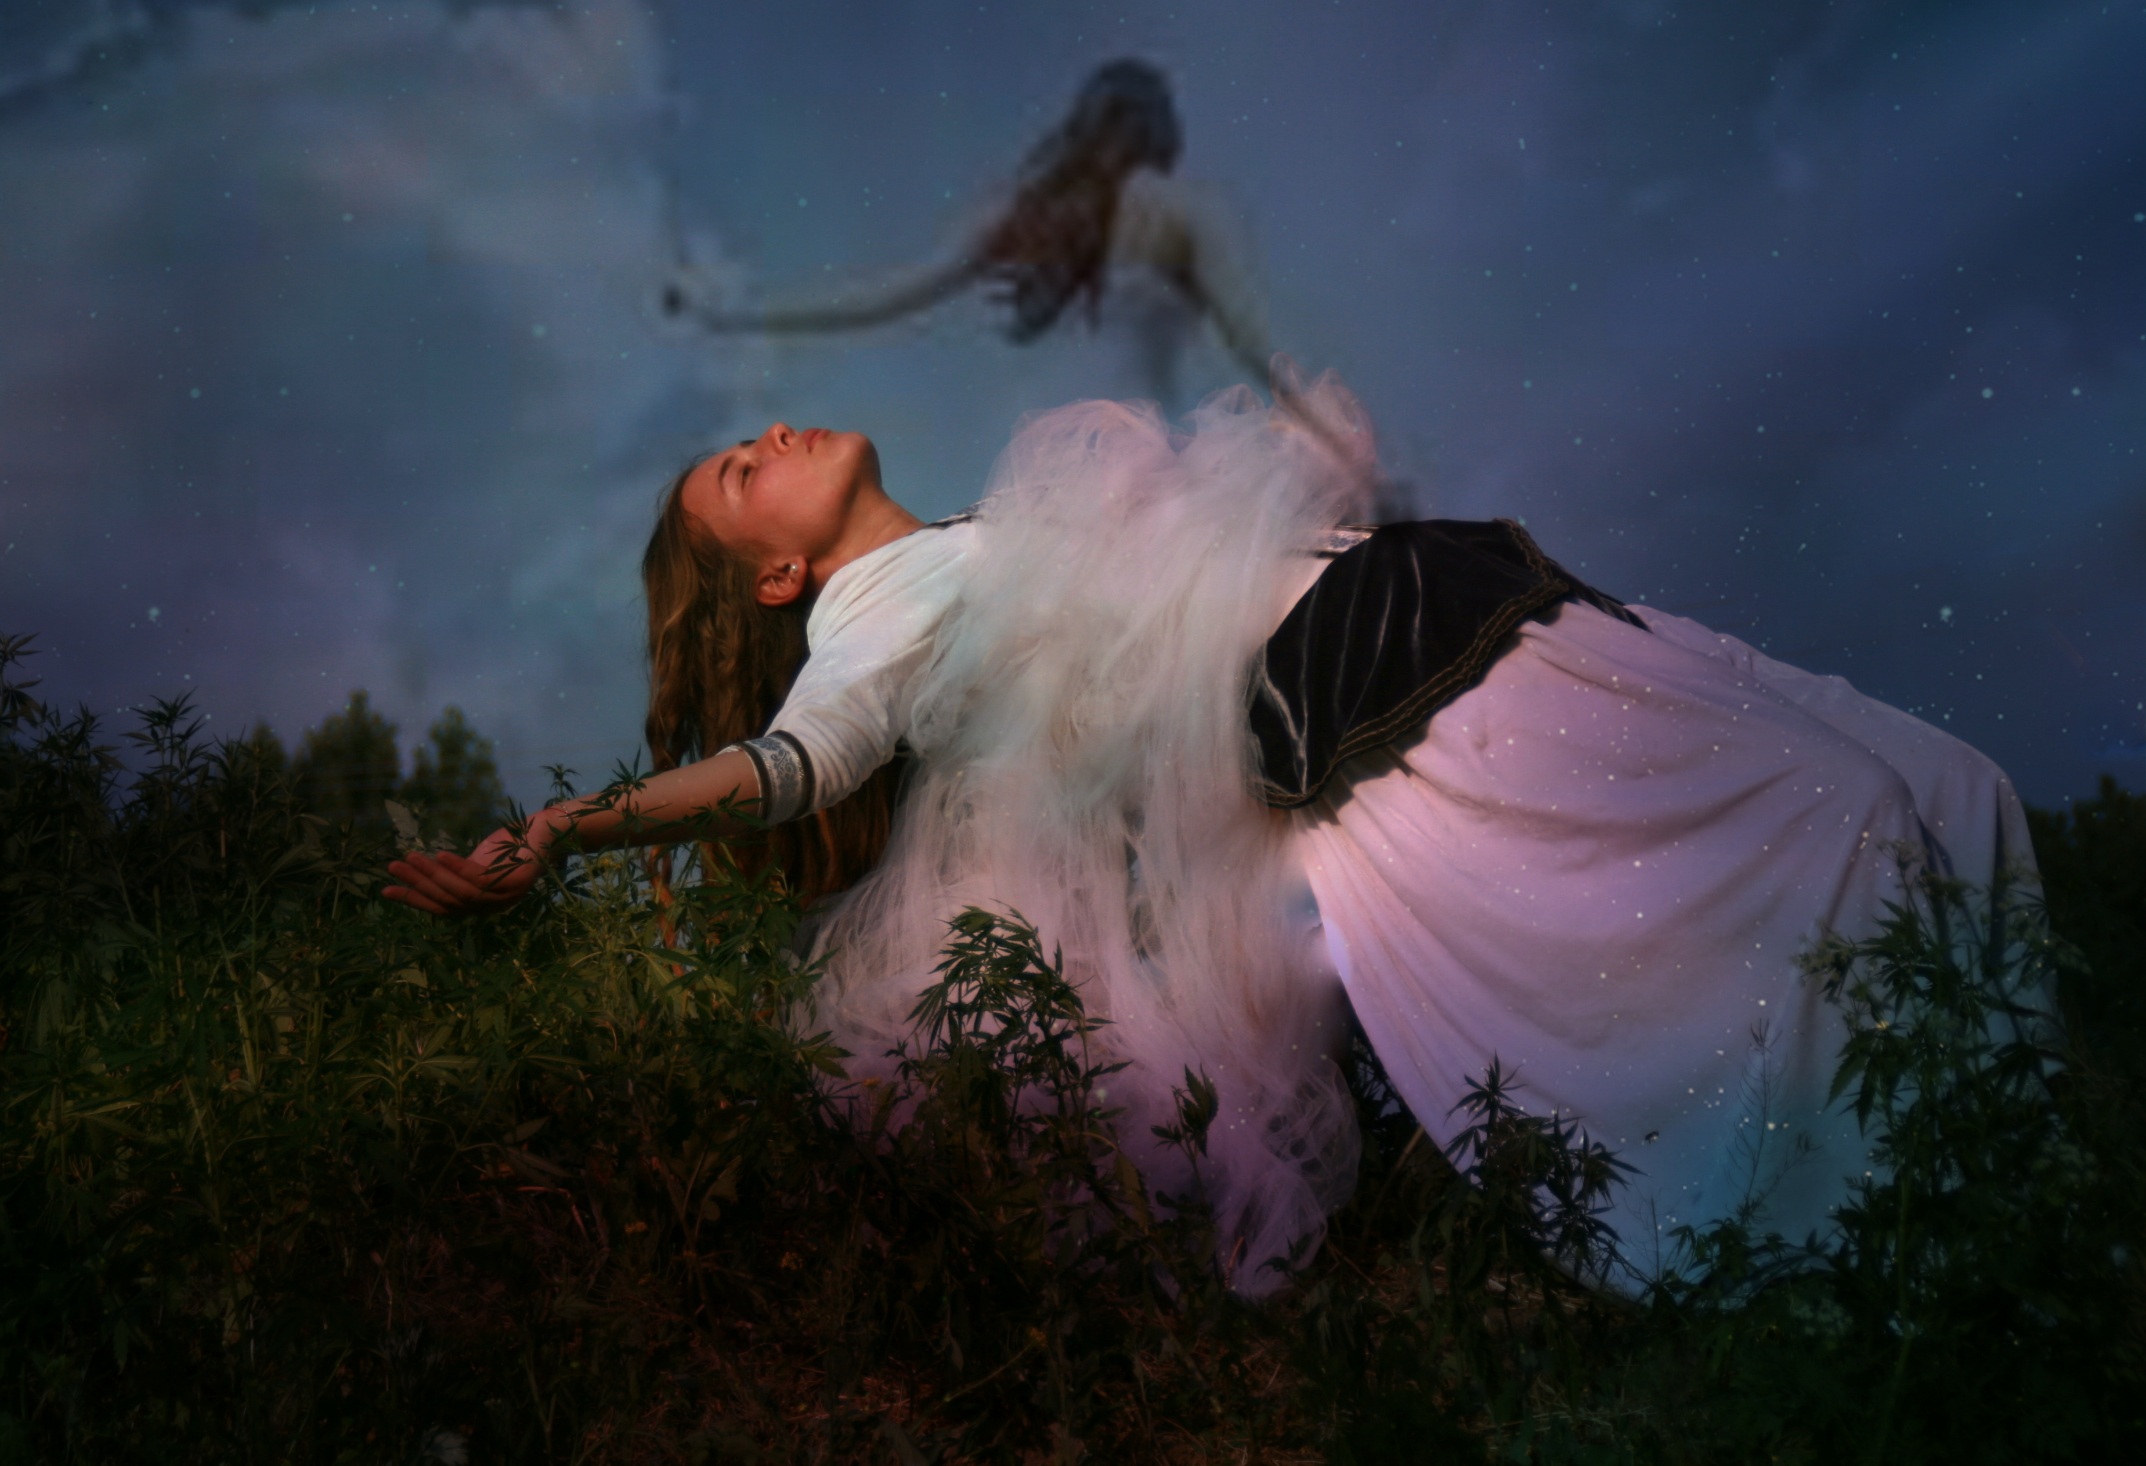
sky, girl, flight, angel, soul, screenshot, mythology, fictional character